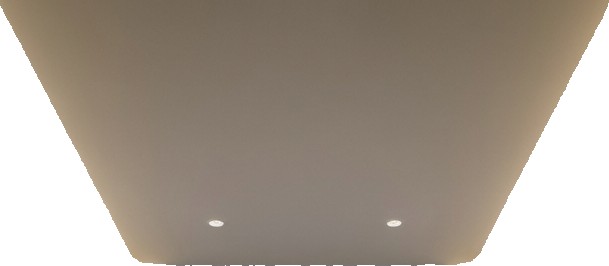
Surface category: ceiling